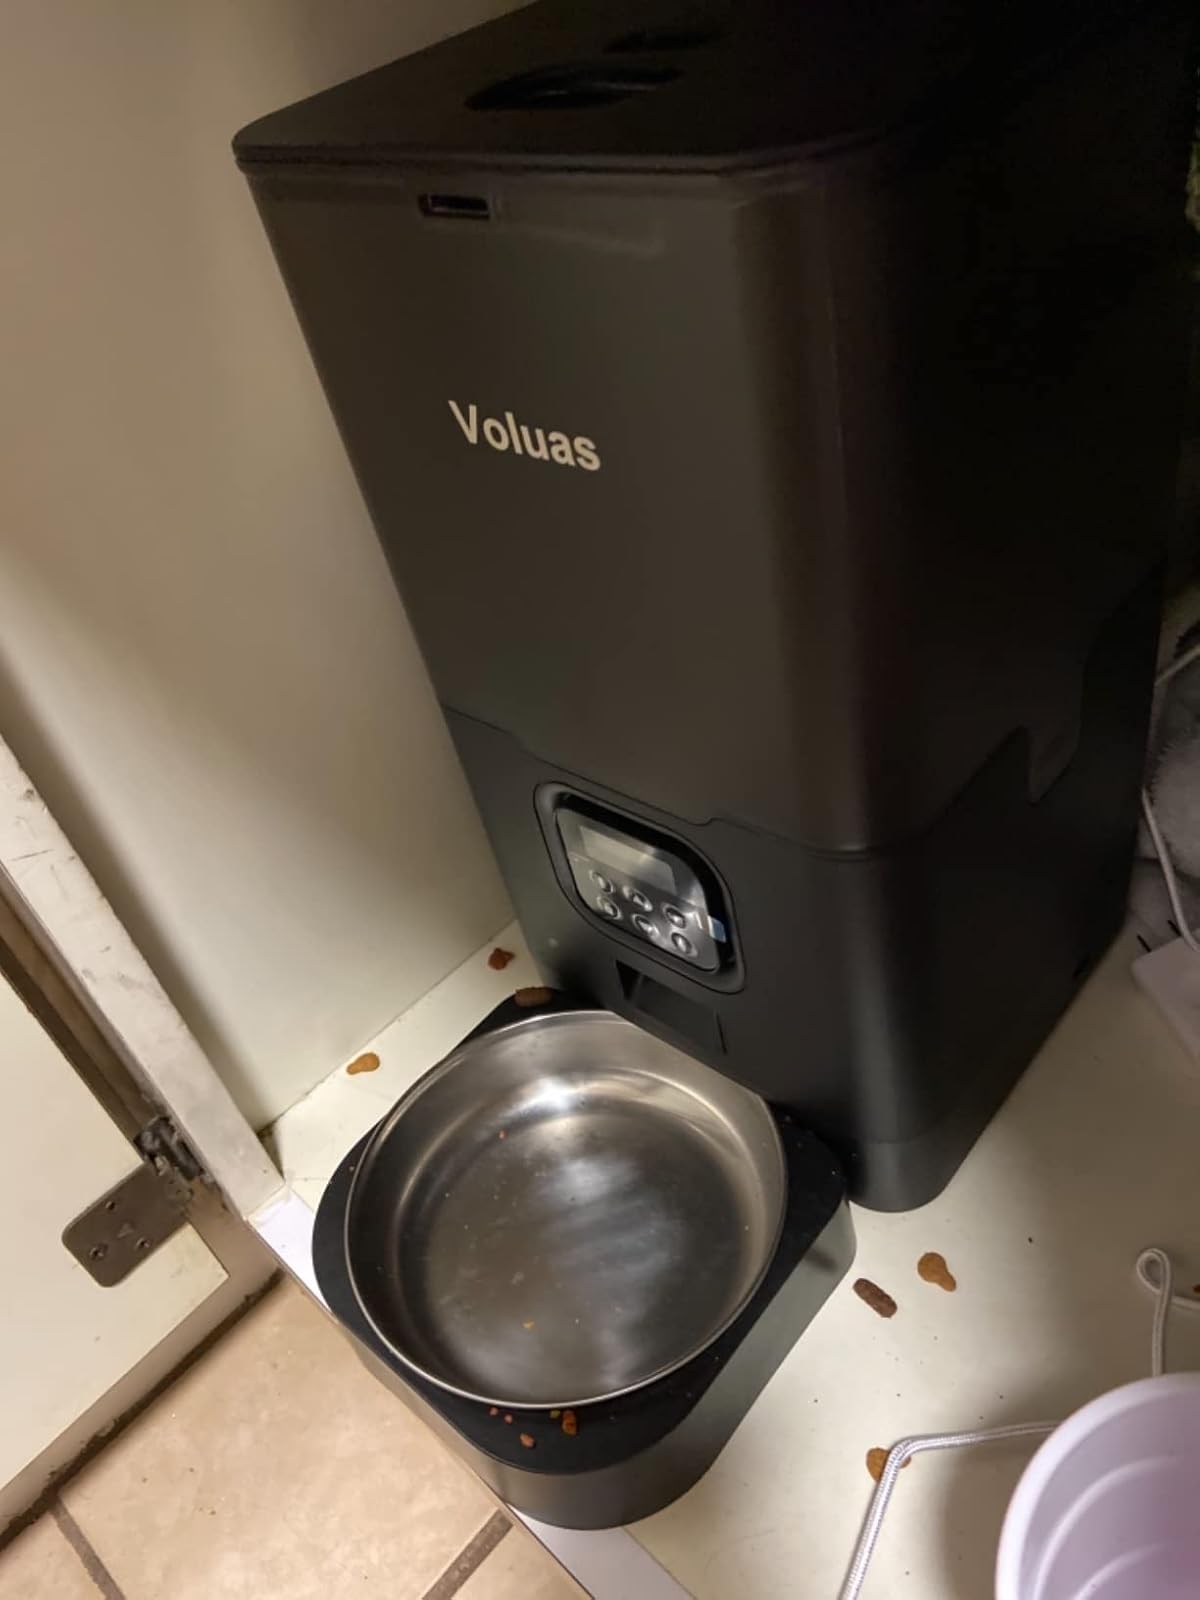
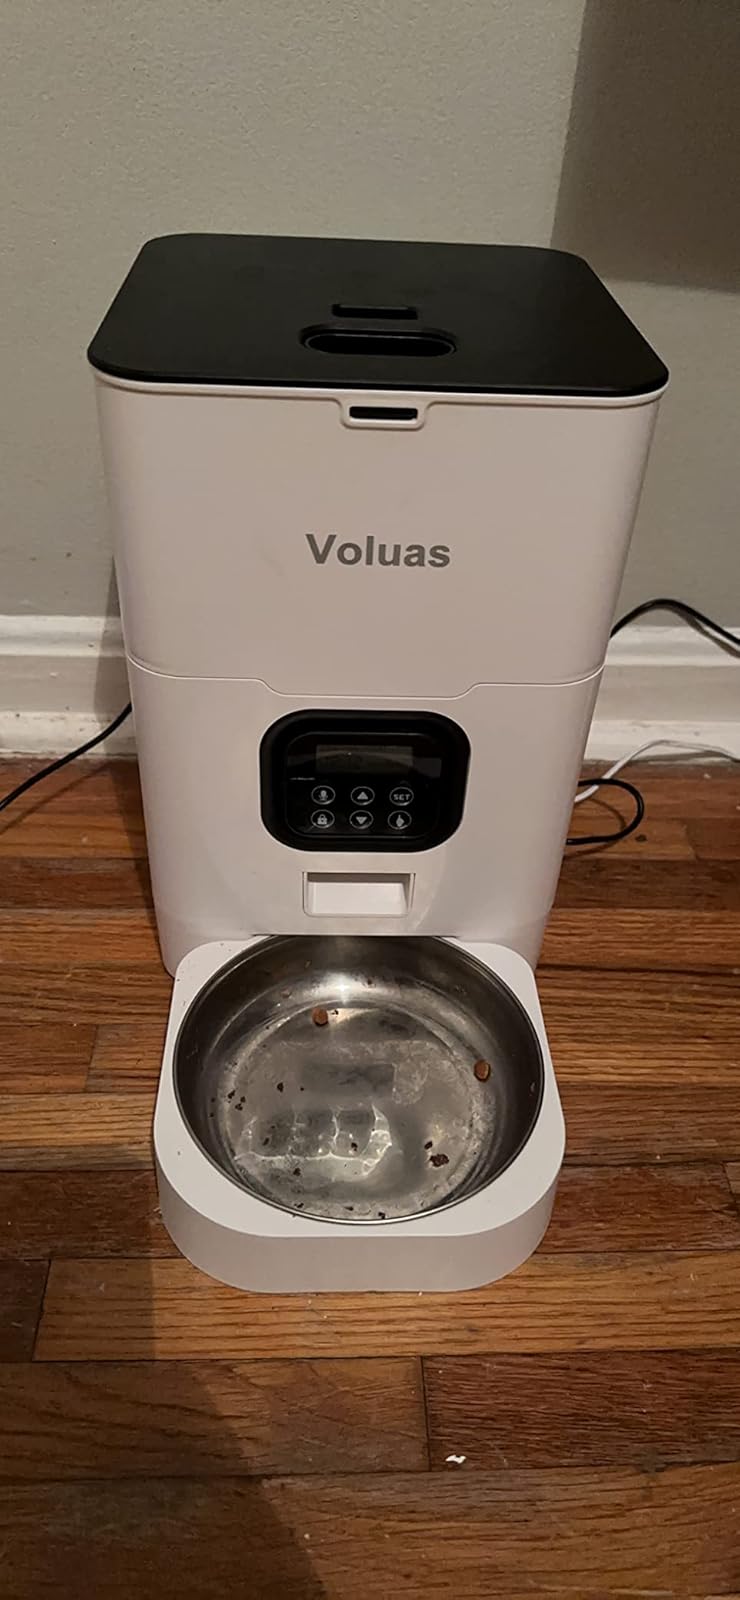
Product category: items_feeder
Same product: no